Opernhaus vorm Salztor

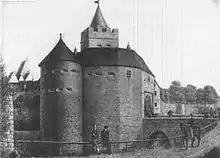
The Salztor in Naumburg in the 18th century; between the gate and the ledge on the right was the opera house behind the wall

The Opernhaus vorm Salztor (Opera house in front of the Salt Tower) was an opera house in Naumburg, then Saxe-Zeitz, that opened in 1701. The house was built during the regency of Moritz Wilhelm, Duke of Saxe-Zeitz, on his behalf. In 1716, it burned down and was not rebuilt. In the 15 years of its existence, at least 14 different operas and one play were performed there. One of them survived, Johann David Heinichen's "Der glückliche Liebeswechsel oder Paris und Helena", and was revived in 2012 in a concert performance.